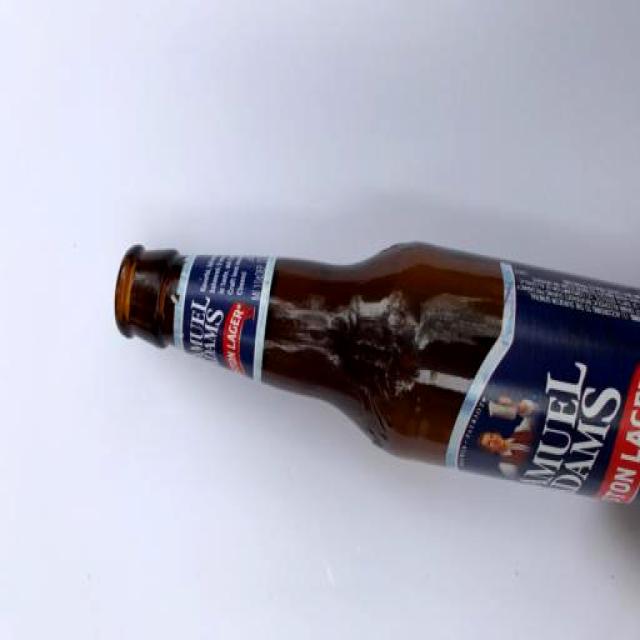
Label: Glass